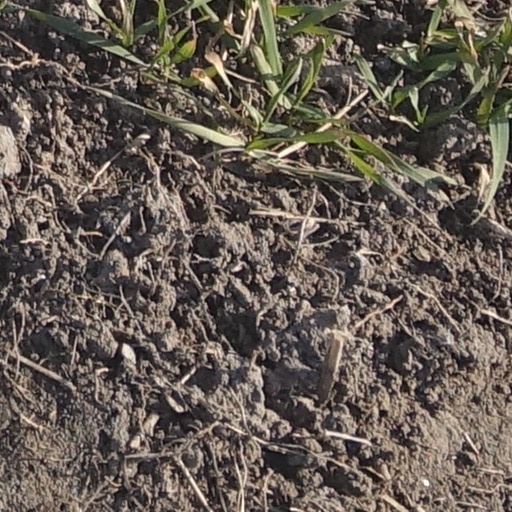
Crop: wheat